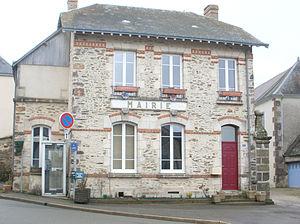
Photo de la mairie de Saint-Georges-le-Gaultier, commune de la Sarthe.
Saint-Georges-le-Gaultier est une commune française, située dans le département de la Sarthe en région Pays de la Loire, peuplée de 531 habitants.